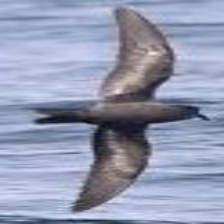
Species: ASHY STORM PETREL
Scientific name: OCEANODROMA HOMOCHROA